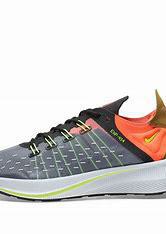
Brand: Nike
Model: Exp X14